Francis Tapon

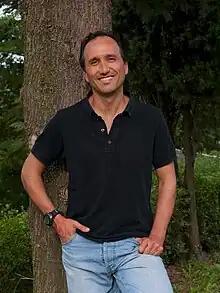
Tapon in Slovenia, August 2010

In 2001, he hiked the Appalachian Trail. In 2004, he visited all the countries in Eastern Europe. In 2006, he backpacked the Pacific Crest Trail.